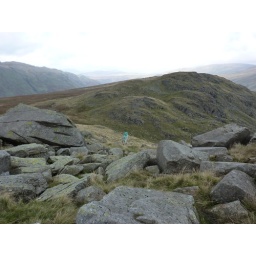
A lone sheep (with green dyed wool!) just stood looking out over the view.